Wim de Ruyter

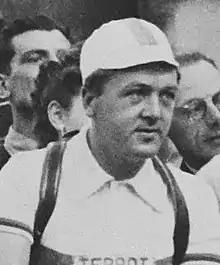
Wim de Ruyter (1950)

Wim de Ruyter (11 November 1918 – 21 November 1995) was a Dutch racing cyclist. He rode in the 1948 and 1949 Tour de France.